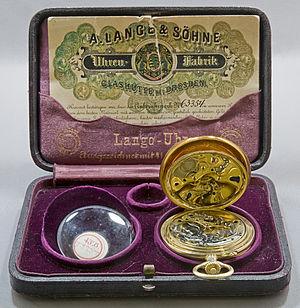
A. Lange & Söhne est une des plus prestigieuses manufactures horlogères d'Allemagne. Située à Glashütte au sud de Dresde, elle faisait partie de la République démocratique allemande. Ce n'est qu'après la Réunification allemande que l'entreprise a pu s'épanouir à nouveau. Fondée en 1845, refondée en 1990, la société appartient aujourd'hui au groupe suisse financier Richemont.